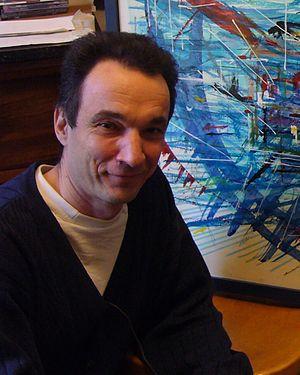
Arnaud Courlet de Vregille, en 2009